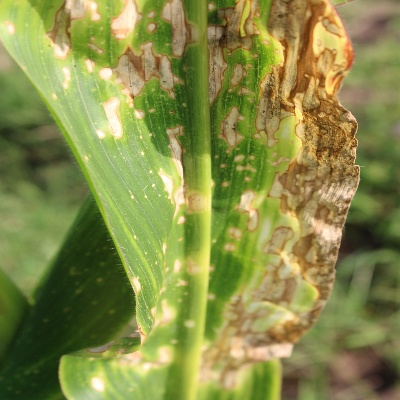
Crop: Maize
Condition: leaf blight